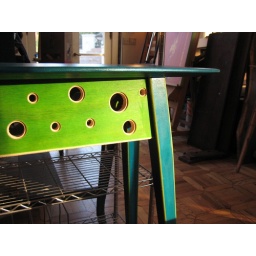
Foyer Table in green apple and blue raspberry